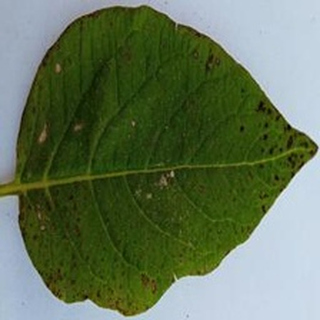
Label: potato_early_blight